Suzuki TS50X

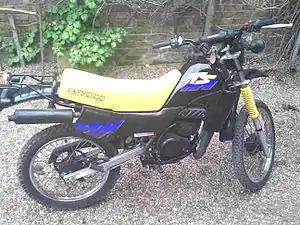
Suzuki TS50XKR 2002

The Suzuki TS50X is an air-cooled, , single-cylinder, two-stroke engined, trail style motorcycle manufactured by Suzuki from 1984 to 2000. It had a five-speed manual gearbox and complied with the United Kingdom requirements of the time to be classified as a moped. Electrics were 12 volt and capacitor discharge electronic ignition was used.The machine used Suzuki's own "CCI" oil pump delivery system, avoiding the need to pre-mix two-stroke engine oil.